Tupolev ANT-35

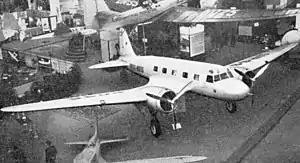

The Tupolev ANT-35 was a 1930s Soviet twin-engined light transport monoplane that entered service with Aeroflot in 1937 as the Tupolev PS-35.